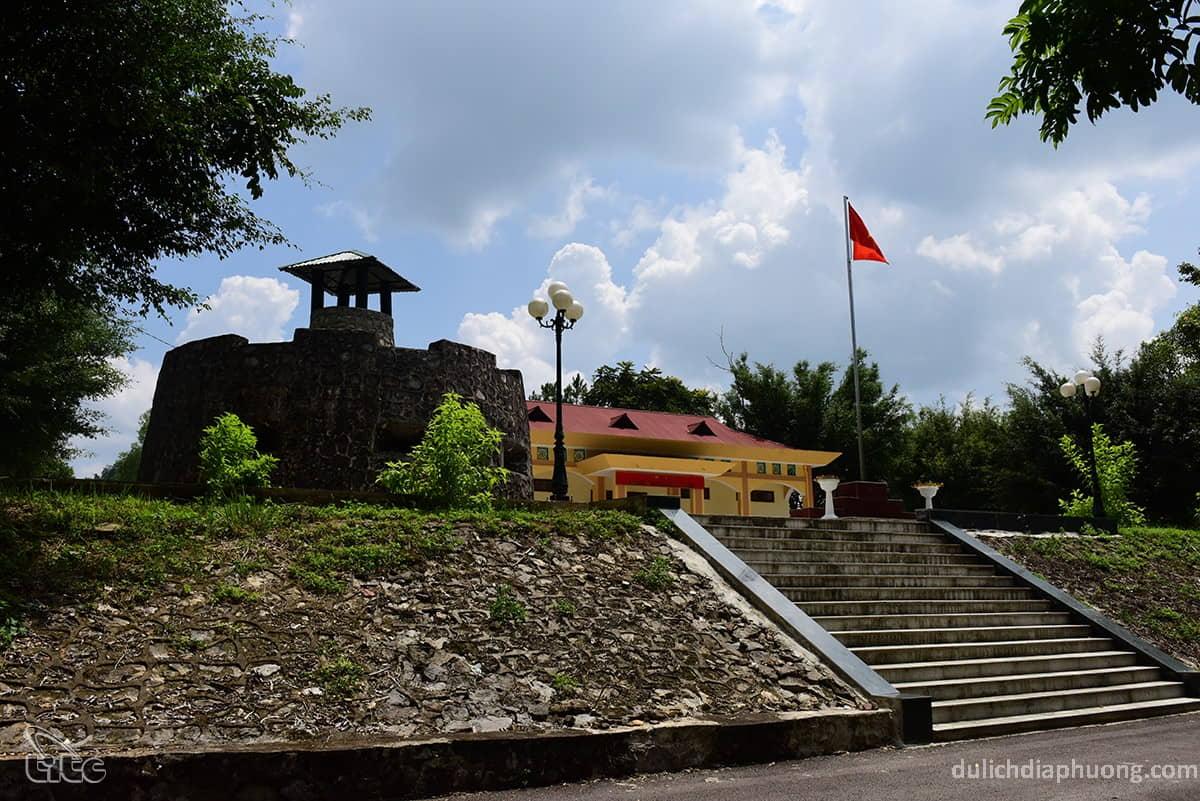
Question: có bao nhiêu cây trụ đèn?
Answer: có hai cây trụ đèn